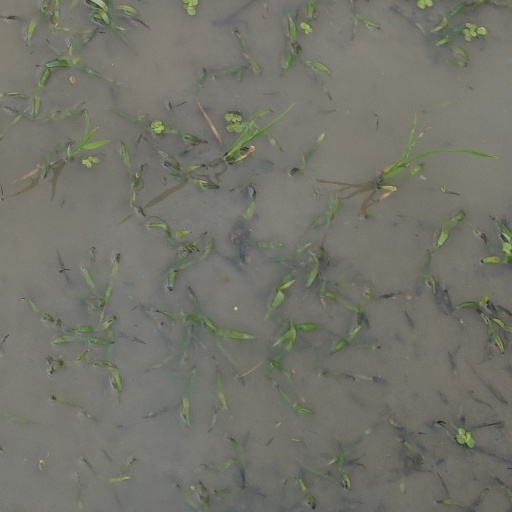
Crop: rice